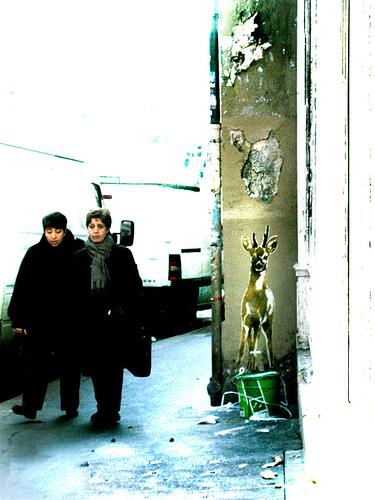
Weather: rain or strom